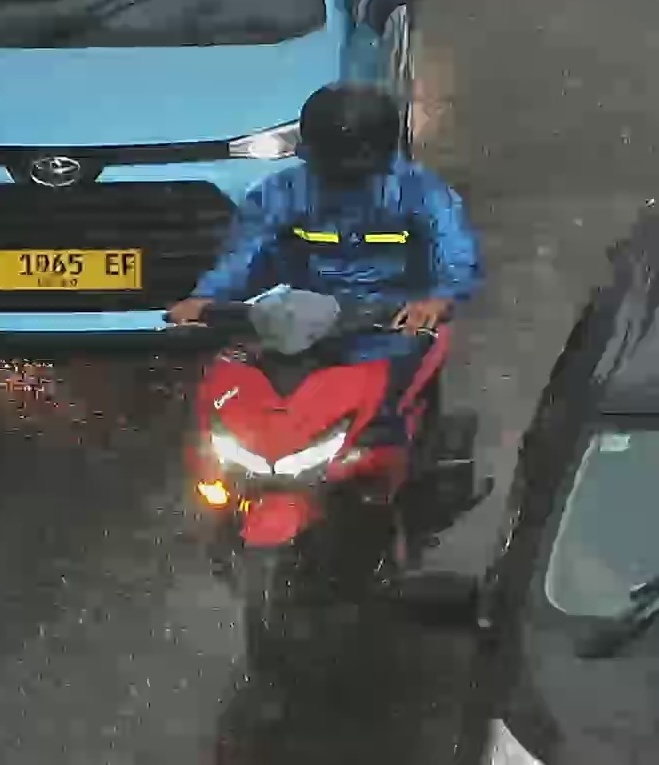
person-with-helmet: 1
person-without-helmet: 0